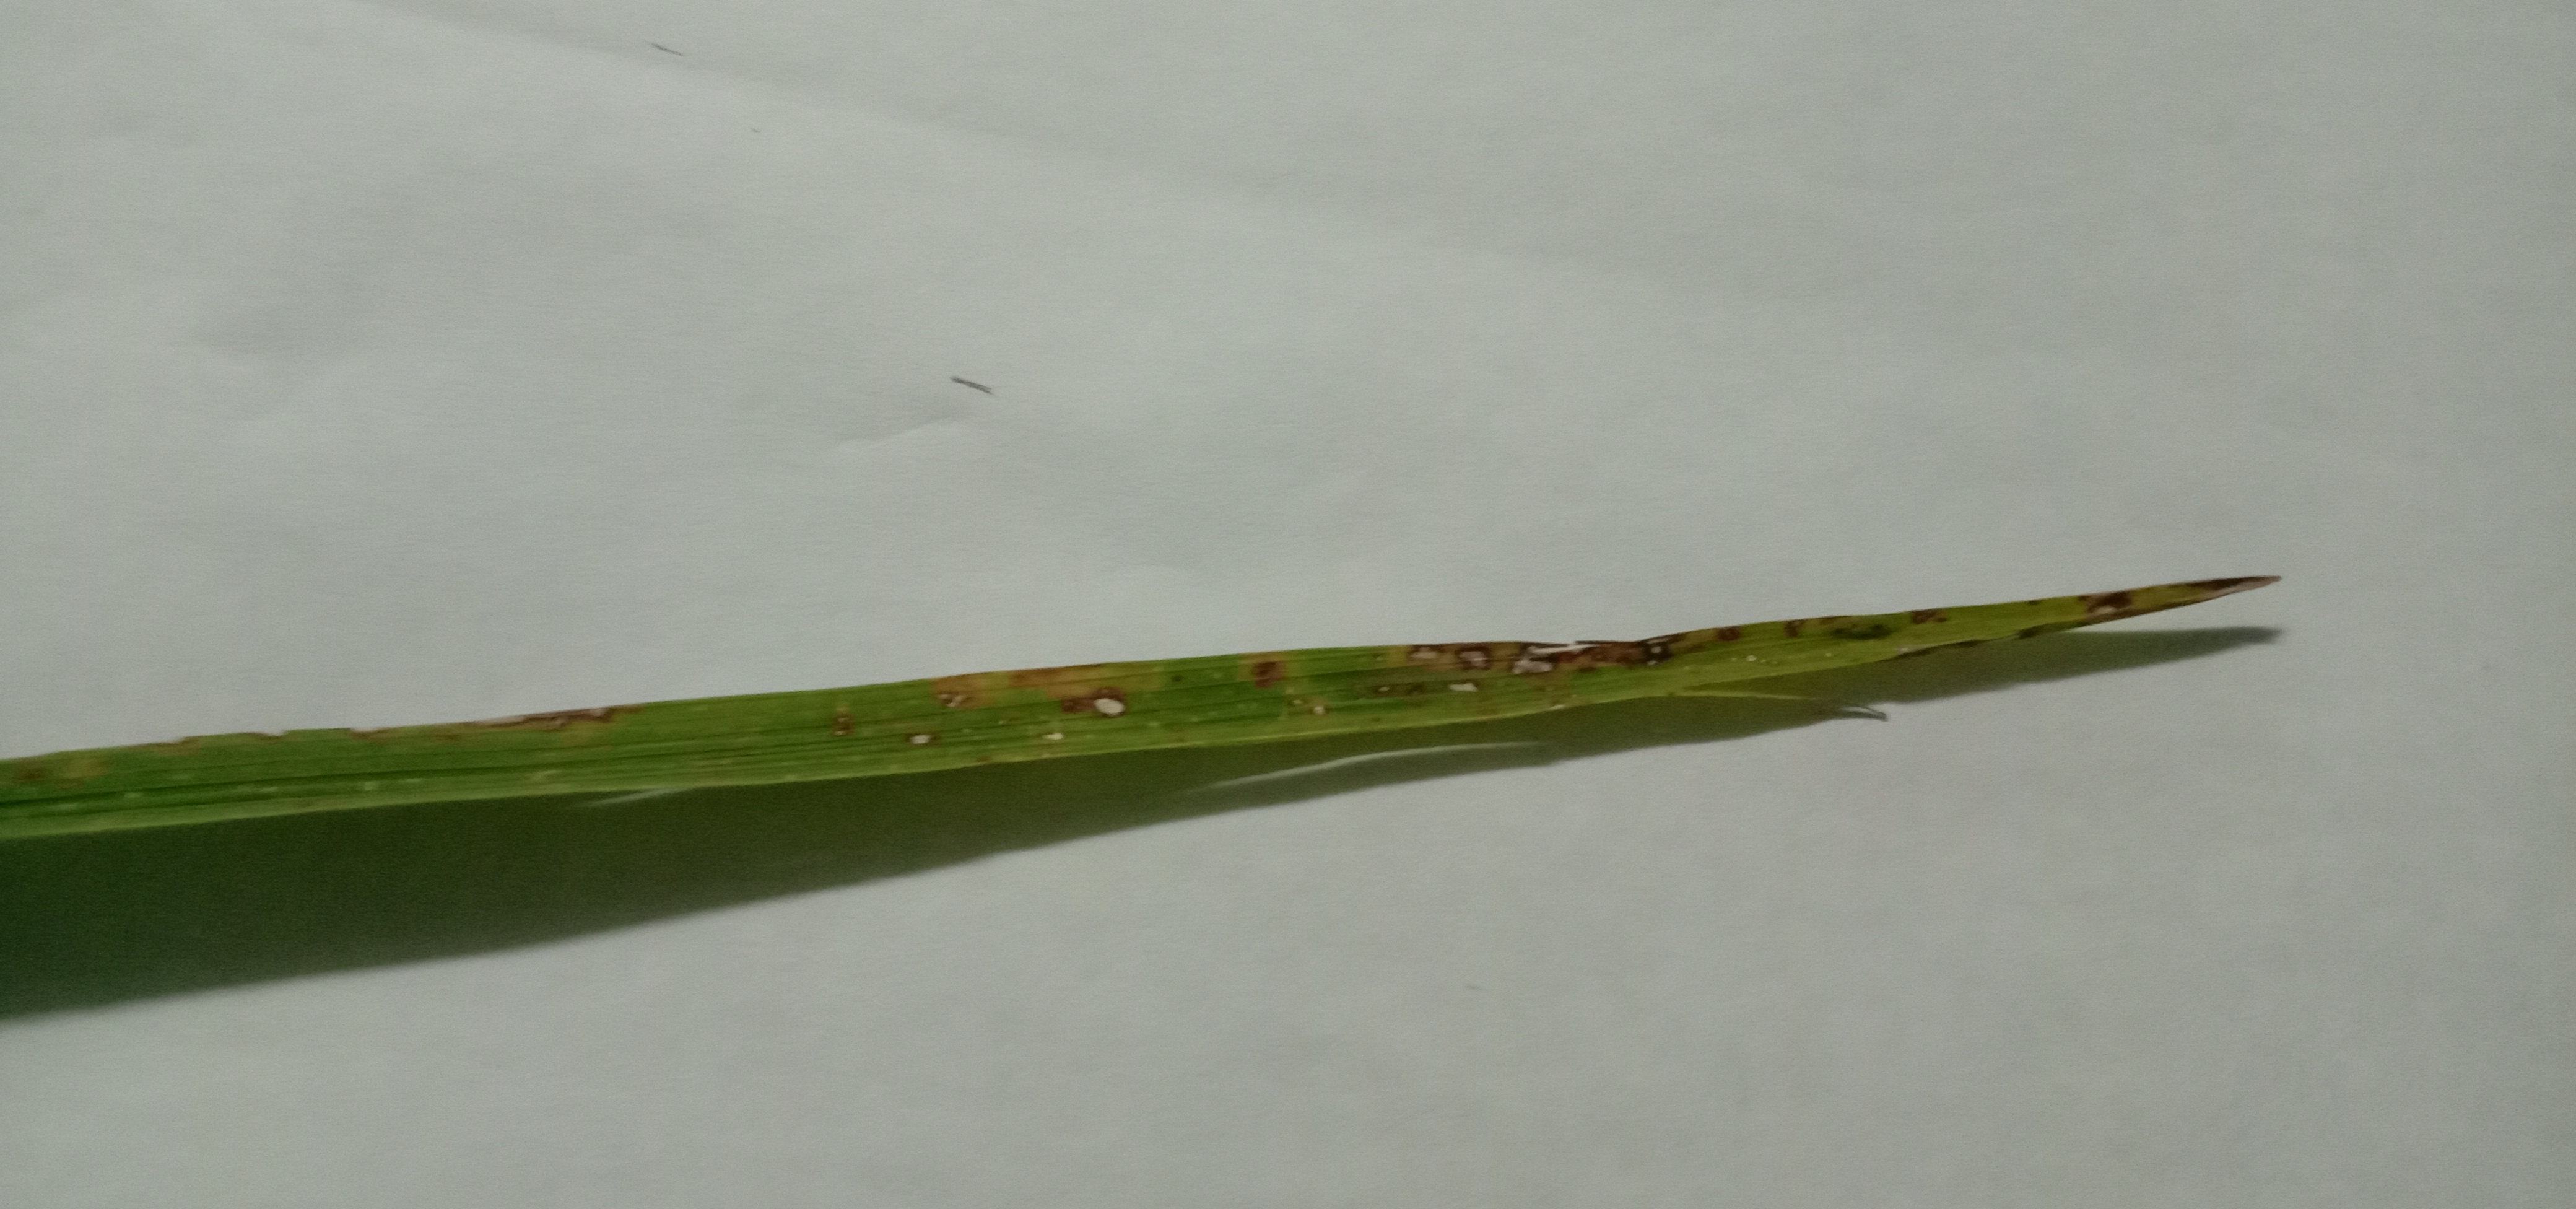
Label: Rice___Leaf_Blast